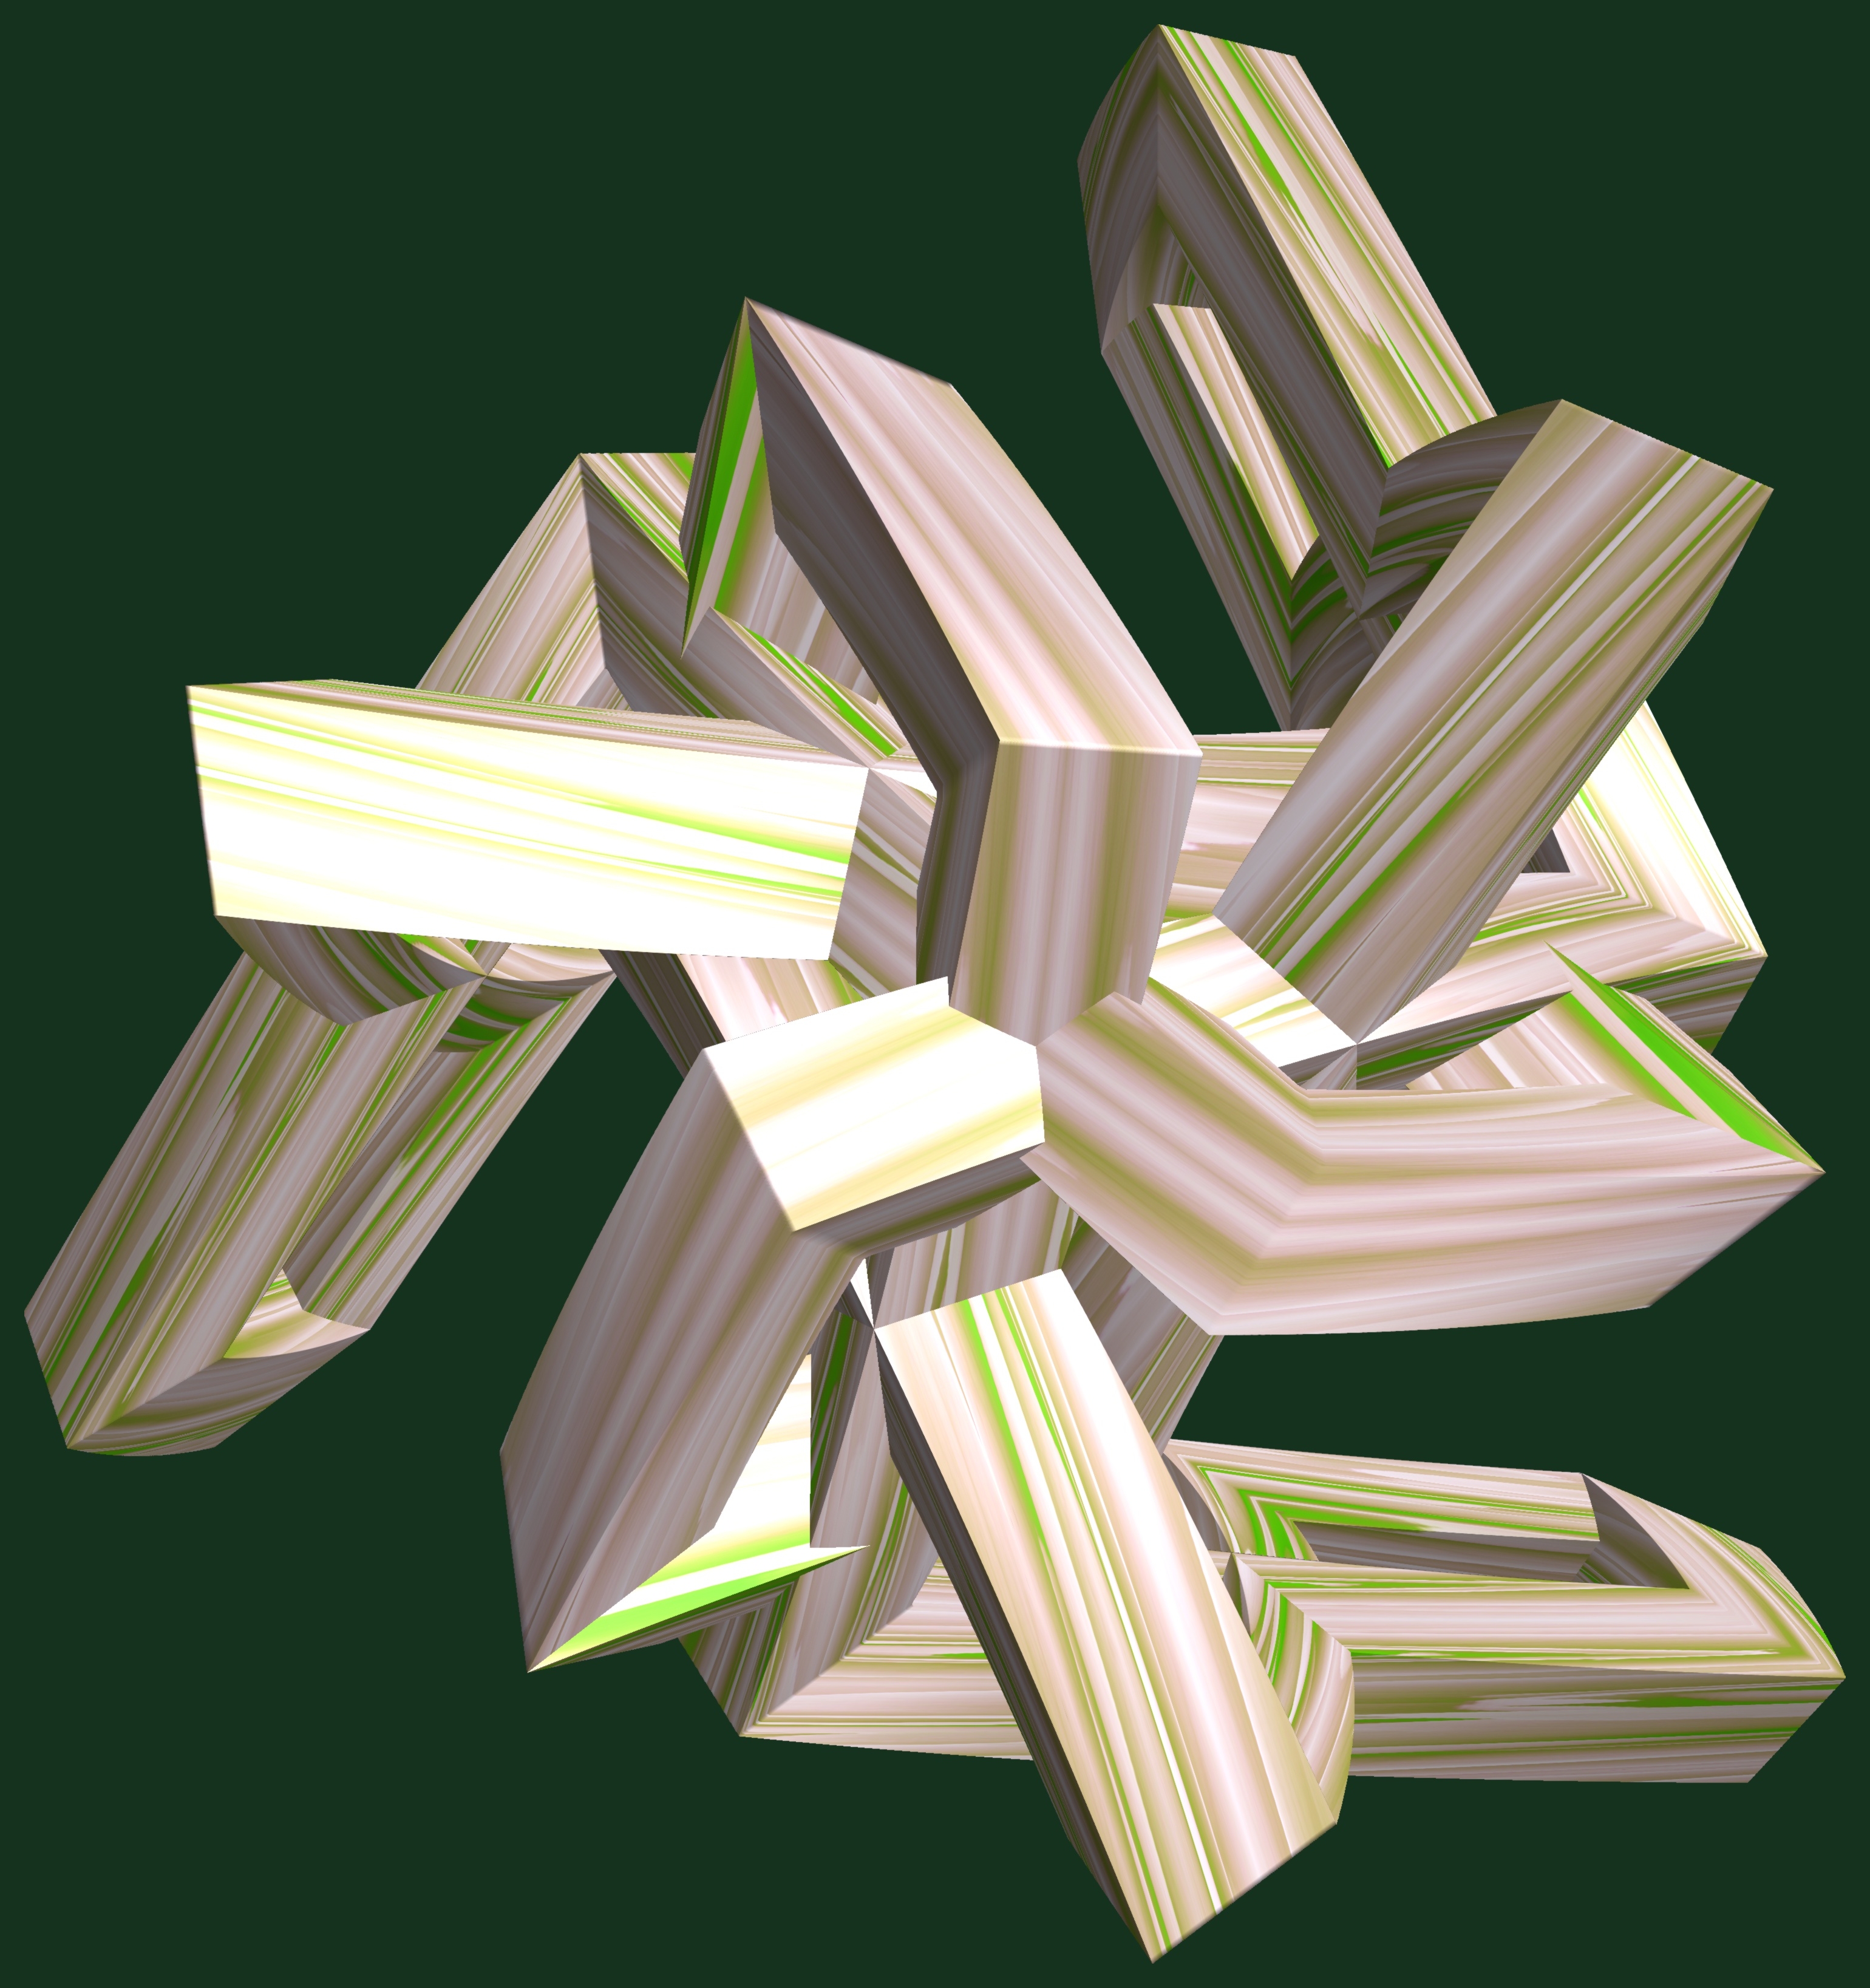
abstract, structure, wood, texture, pattern, geometry, sculpture, art, illustration, design, symmetry, 3d, graphic, shape, torus, mathematica, cg, parametricplot3d, code, program, algorithm, mapping, geometricsculpture, art paper, origami paper